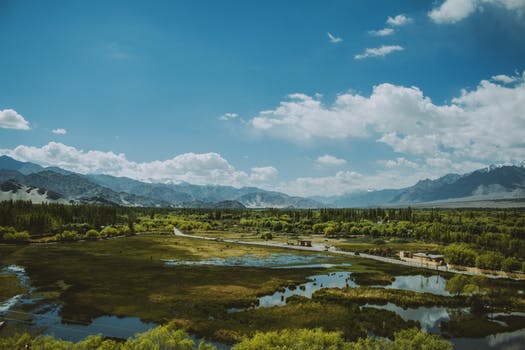
Label: No Watermark